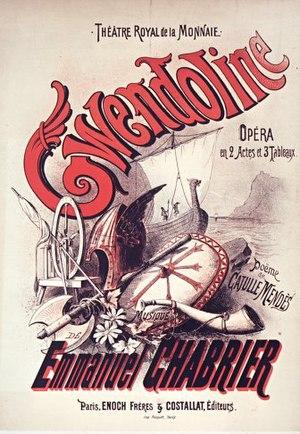
Affiche de l'opéra Gwendoline (musiqueːEmmanuel Chabrier, poème de Catulle Mendès), Théatre Royal de la Monnaie, Bruxelles, 1886 (première).